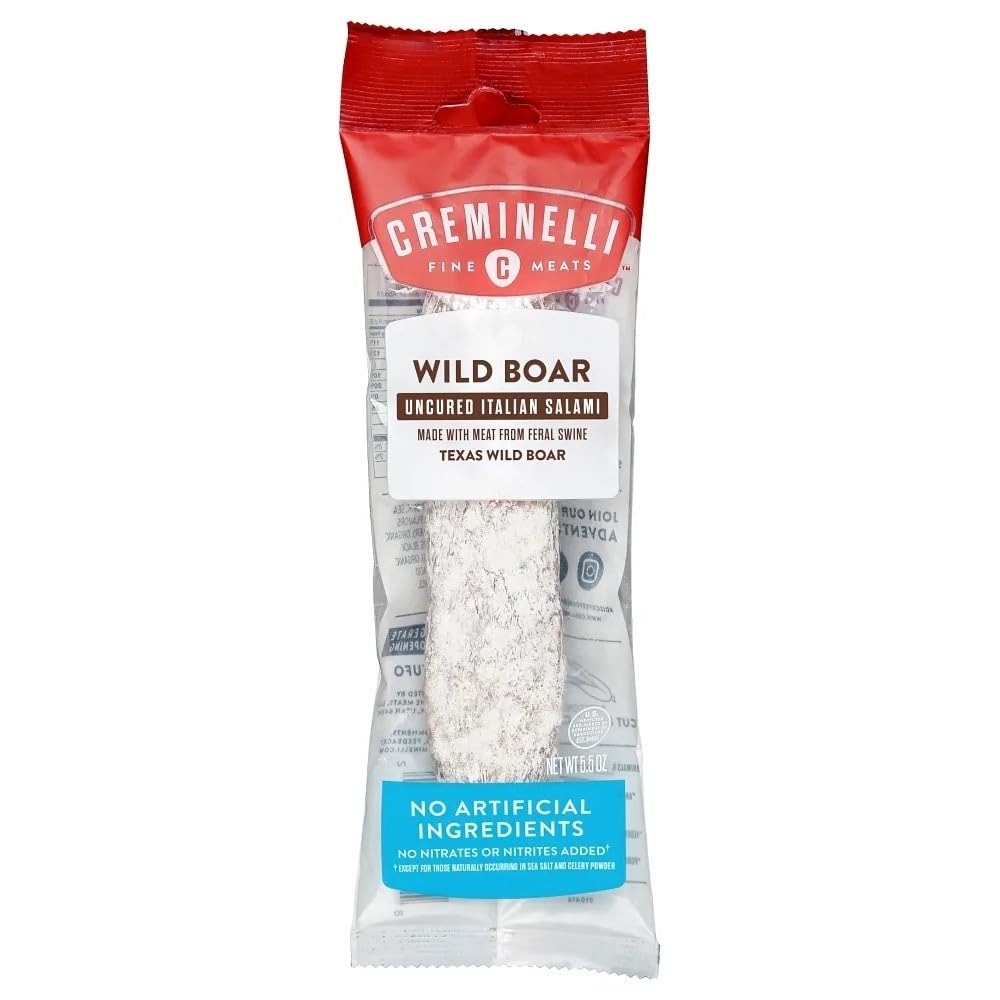
Item Name: Creminelli Fine Meats Wild Boar Salami, 5.5 Ounce -- 9 per case.
Bullet Point 1: Wild Boar Salami
Bullet Point 2: Important - Refrigerated items are perishable and tend to have short shelf lives - some of these can be as little as two weeks from the date of receipt - if you are ordering a large quantity, or are otherwise concerned about expiration dates, consider a frozen product.
Bullet Point 3: Frozen Sausage and Hot Dogs
Product Description: For generations, Italians have known the Creminelli family to be master salumi artisans. In 2007, Cristiano decided to bring these traditions to America, starting out in the basement of a friends specialty shop in Salt Lake City. Since these humble begin
Value: 5.5
Unit: Ounce

Price: 120.83